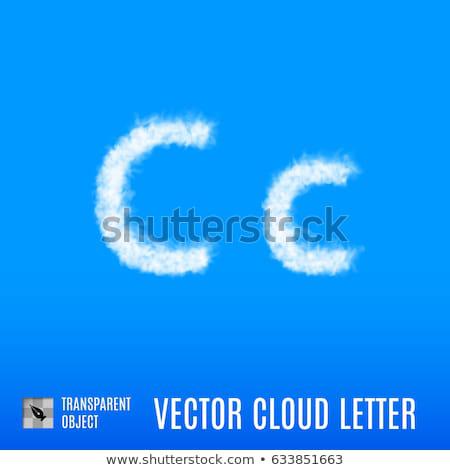
clouds in shape of the letter c on background
Relation: Visible